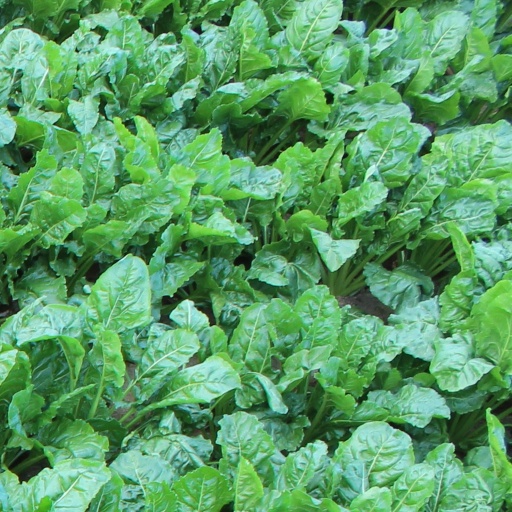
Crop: sugar beet